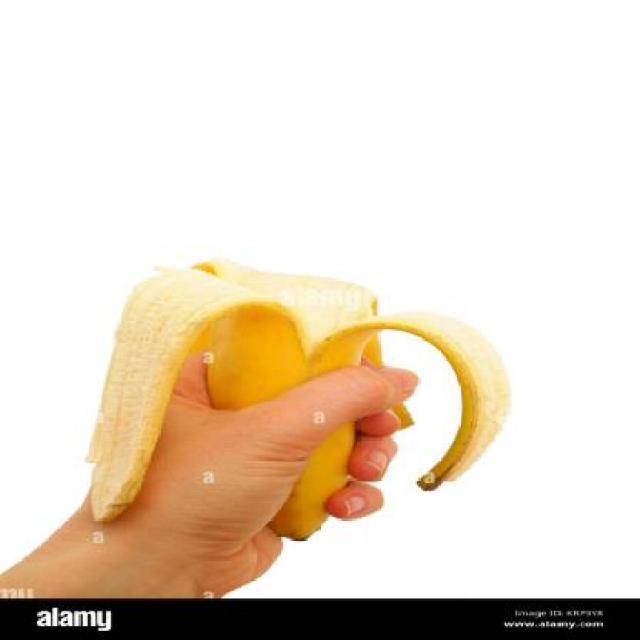
Label: bananas